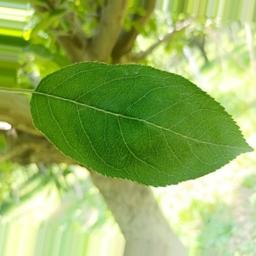
Label: Healthy